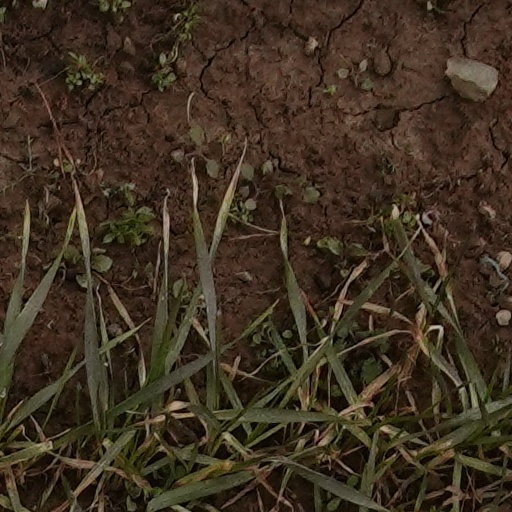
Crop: wheat